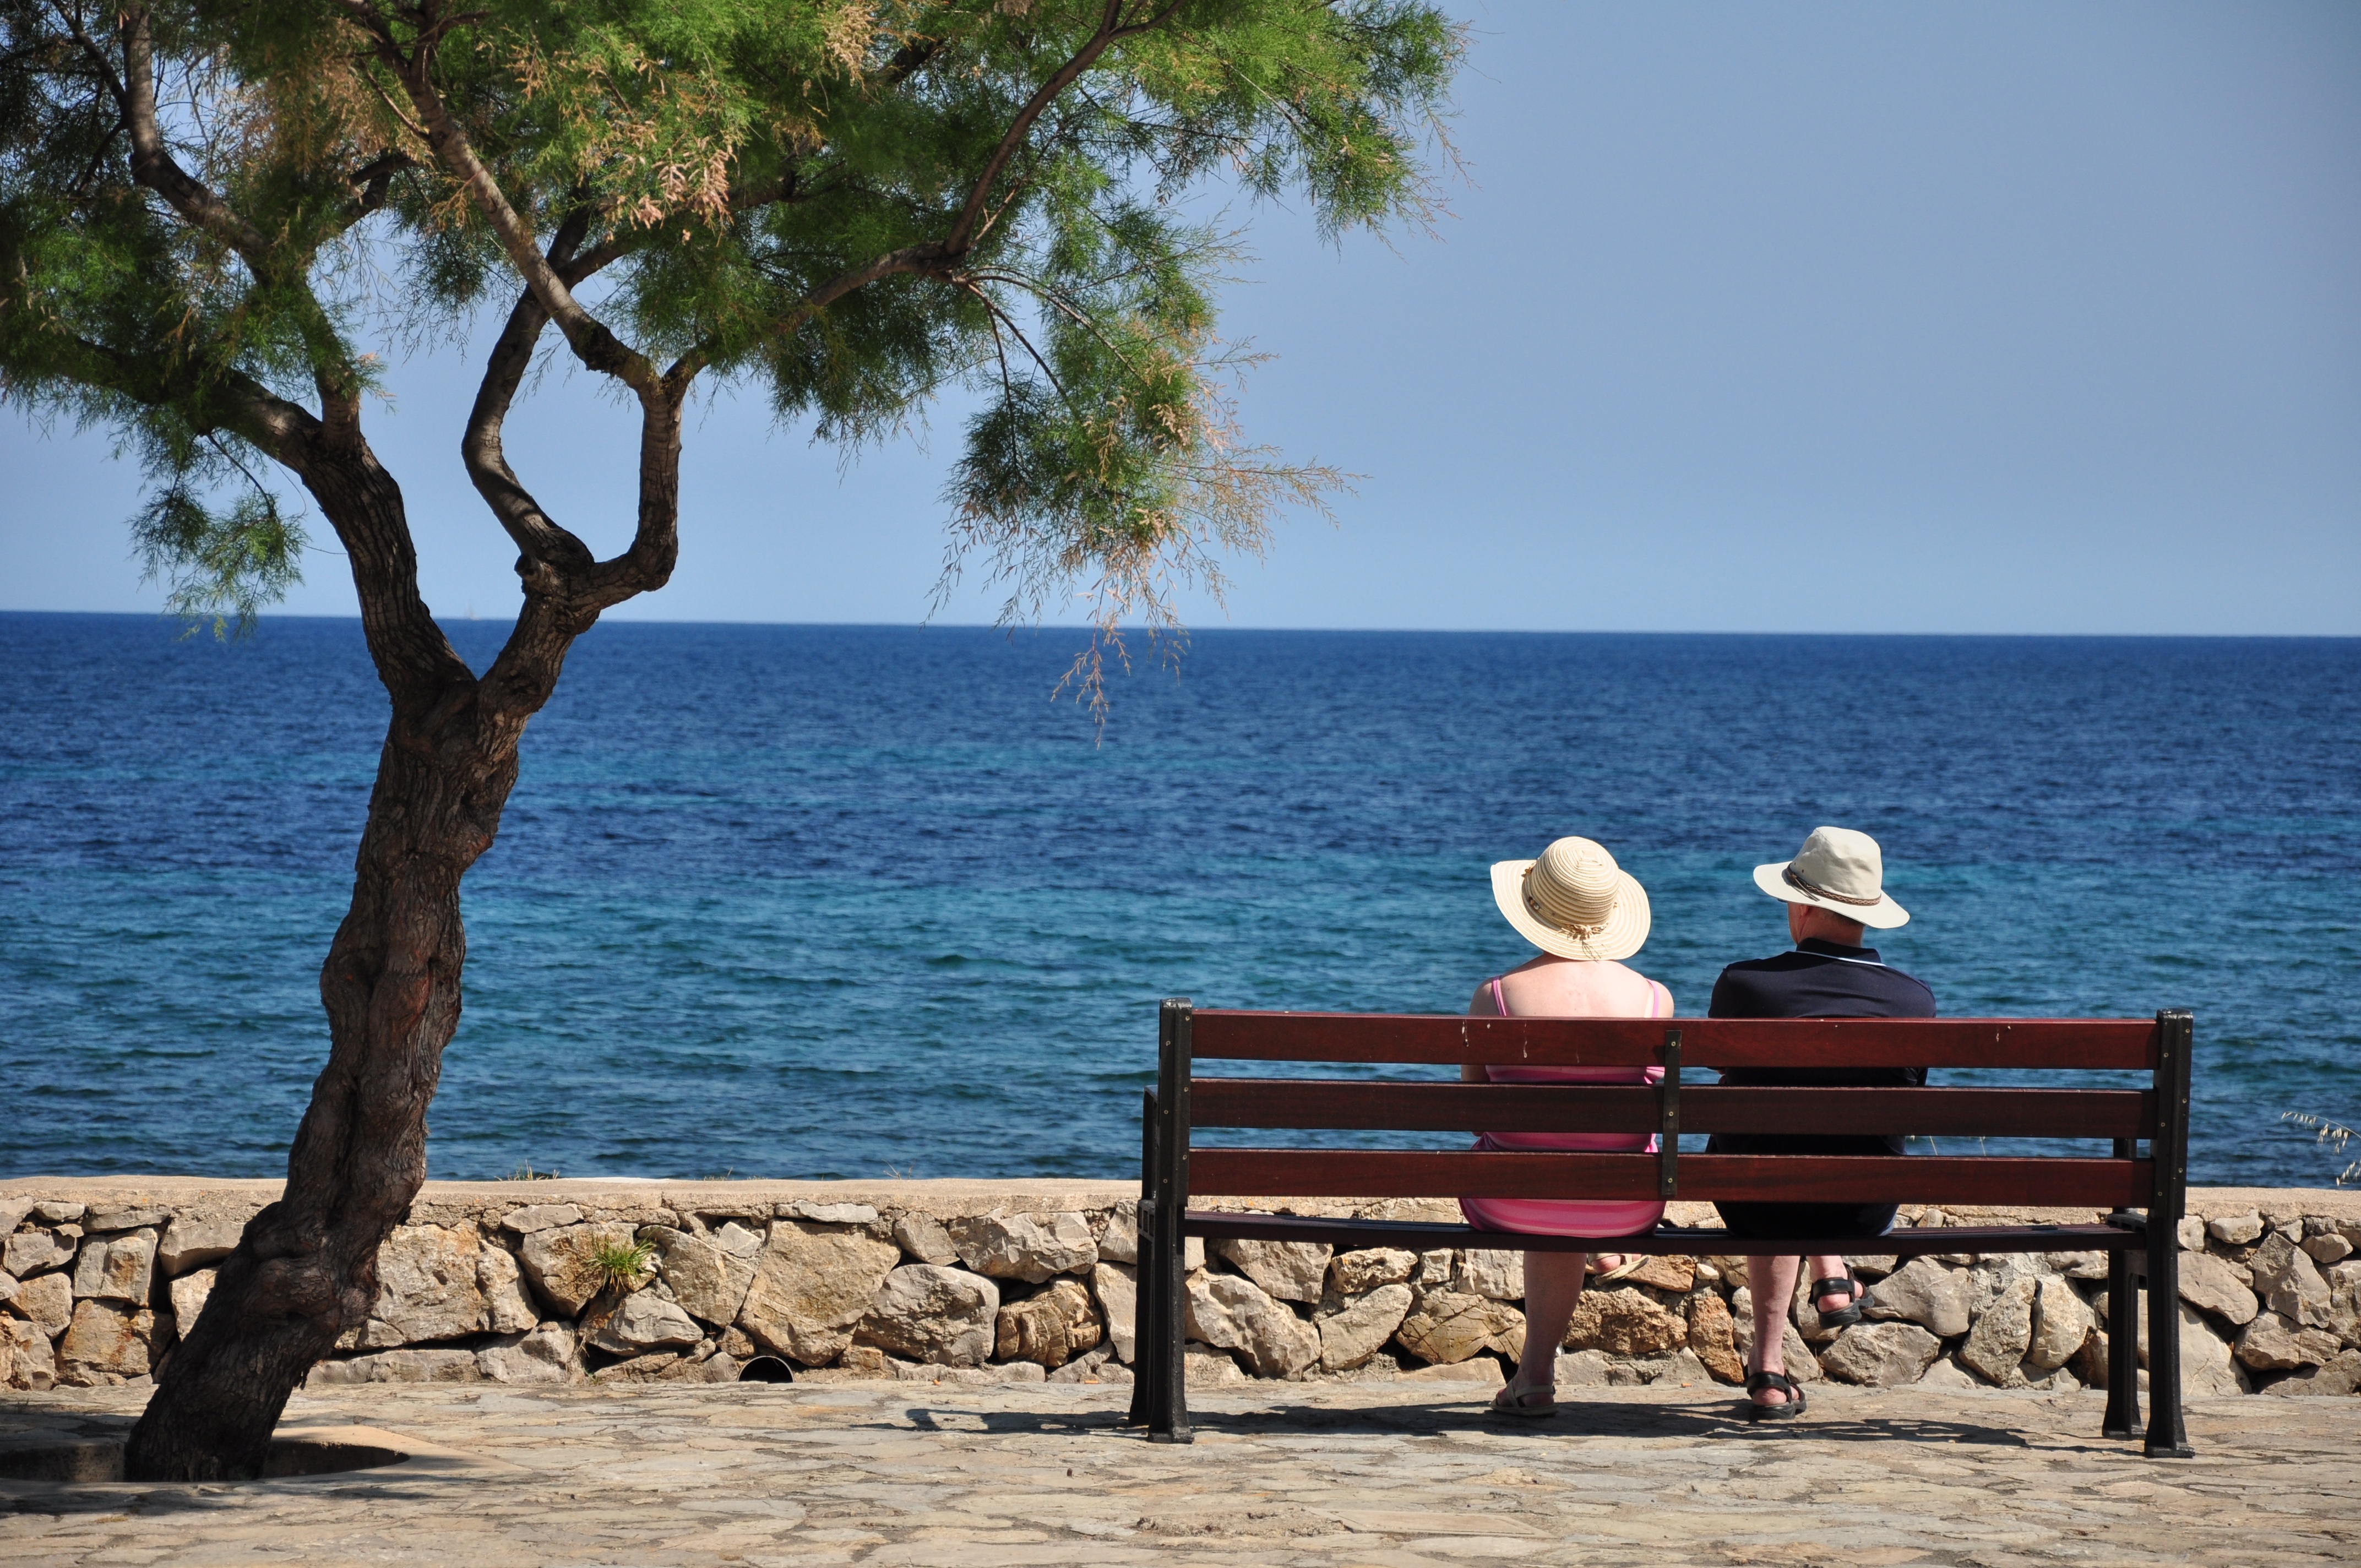
beach, sea, coast, tree, ocean, bench, shore, summer, vacation, sitting, bay, couple, leisure, still life, body of water, relaxing, hats, human positions